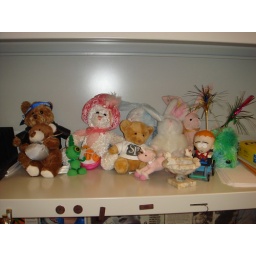
The shelf above my desk at work